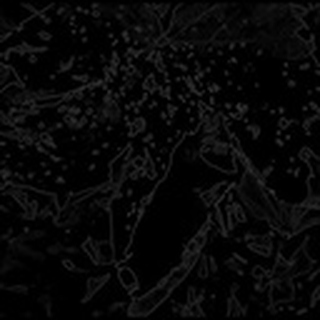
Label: cotton_bacterial_blight